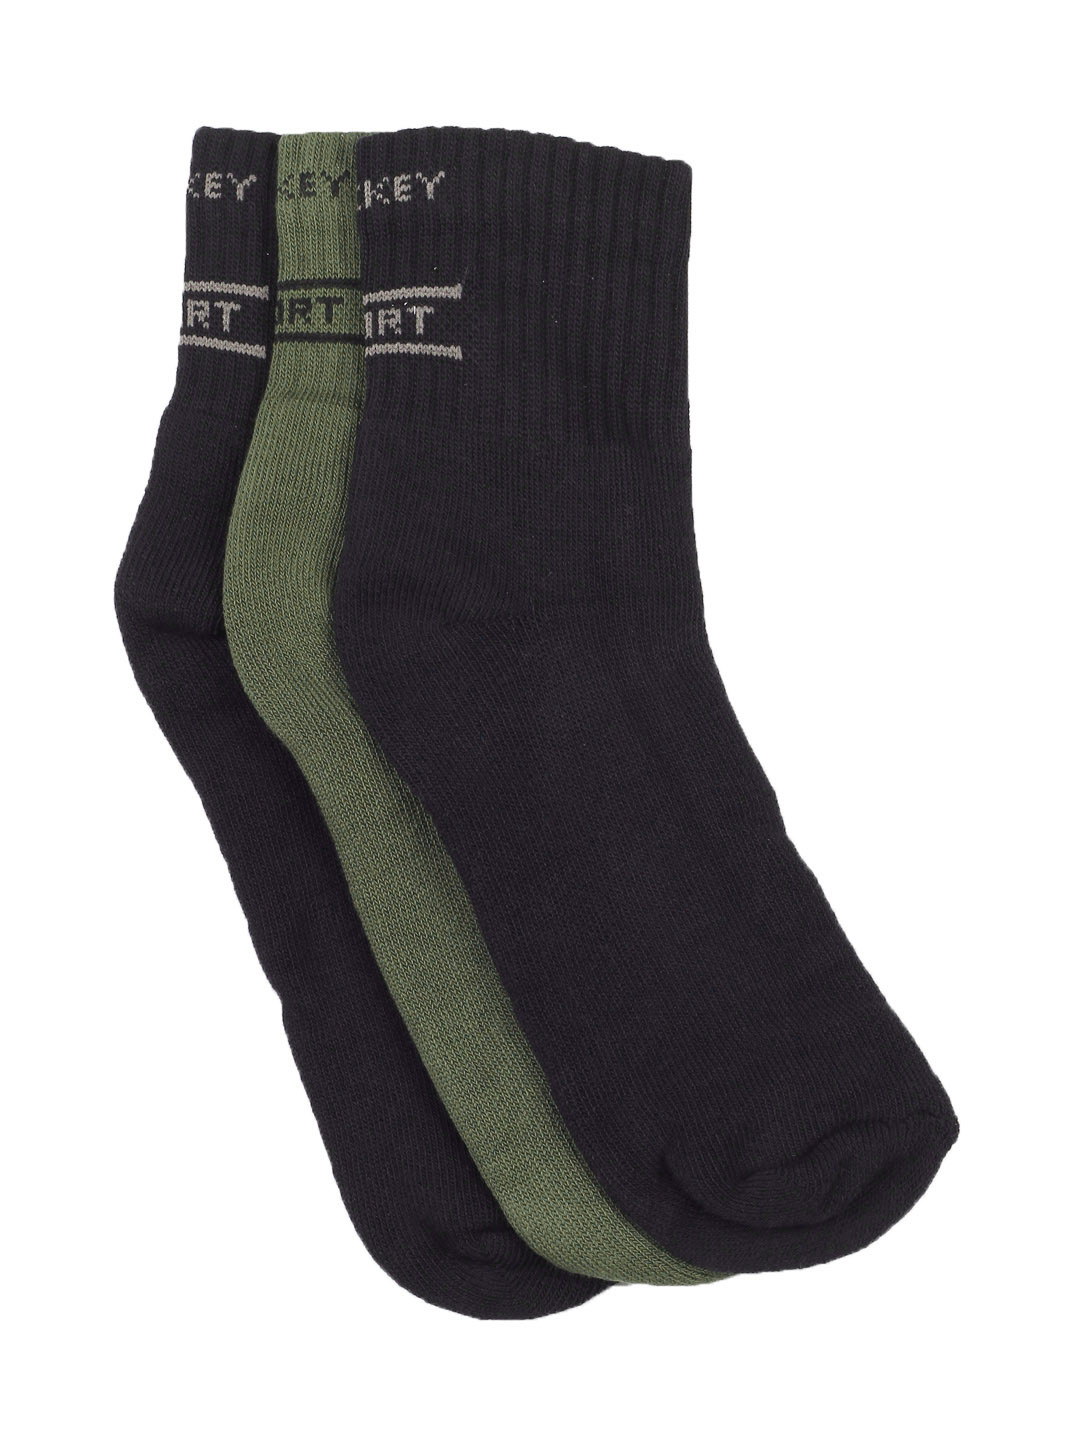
Jockey LCESCBRA Men Pack of 3 Socks 2004
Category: Accessories / Socks / Socks
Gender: Men
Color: Black
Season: Summer 2016
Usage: Sports